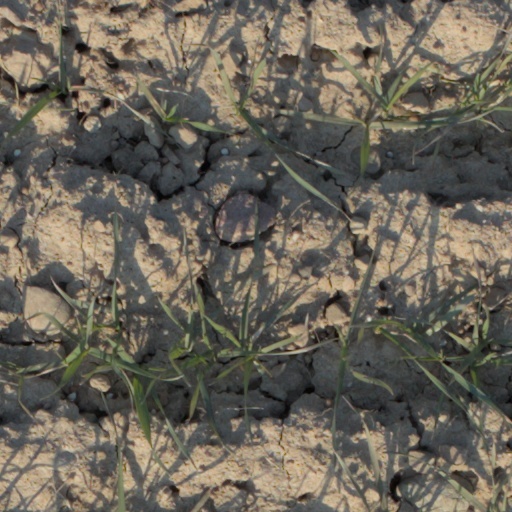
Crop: wheat